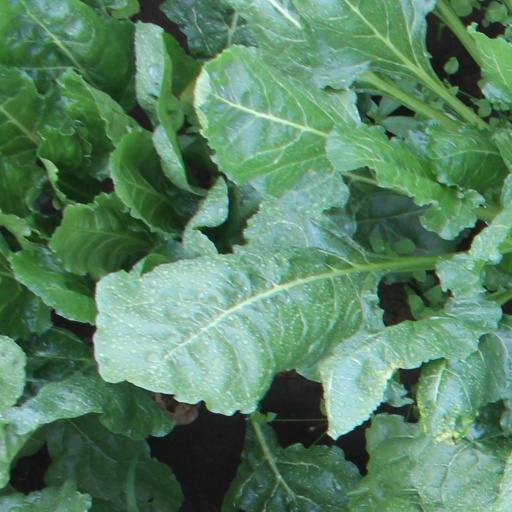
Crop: sugar beet